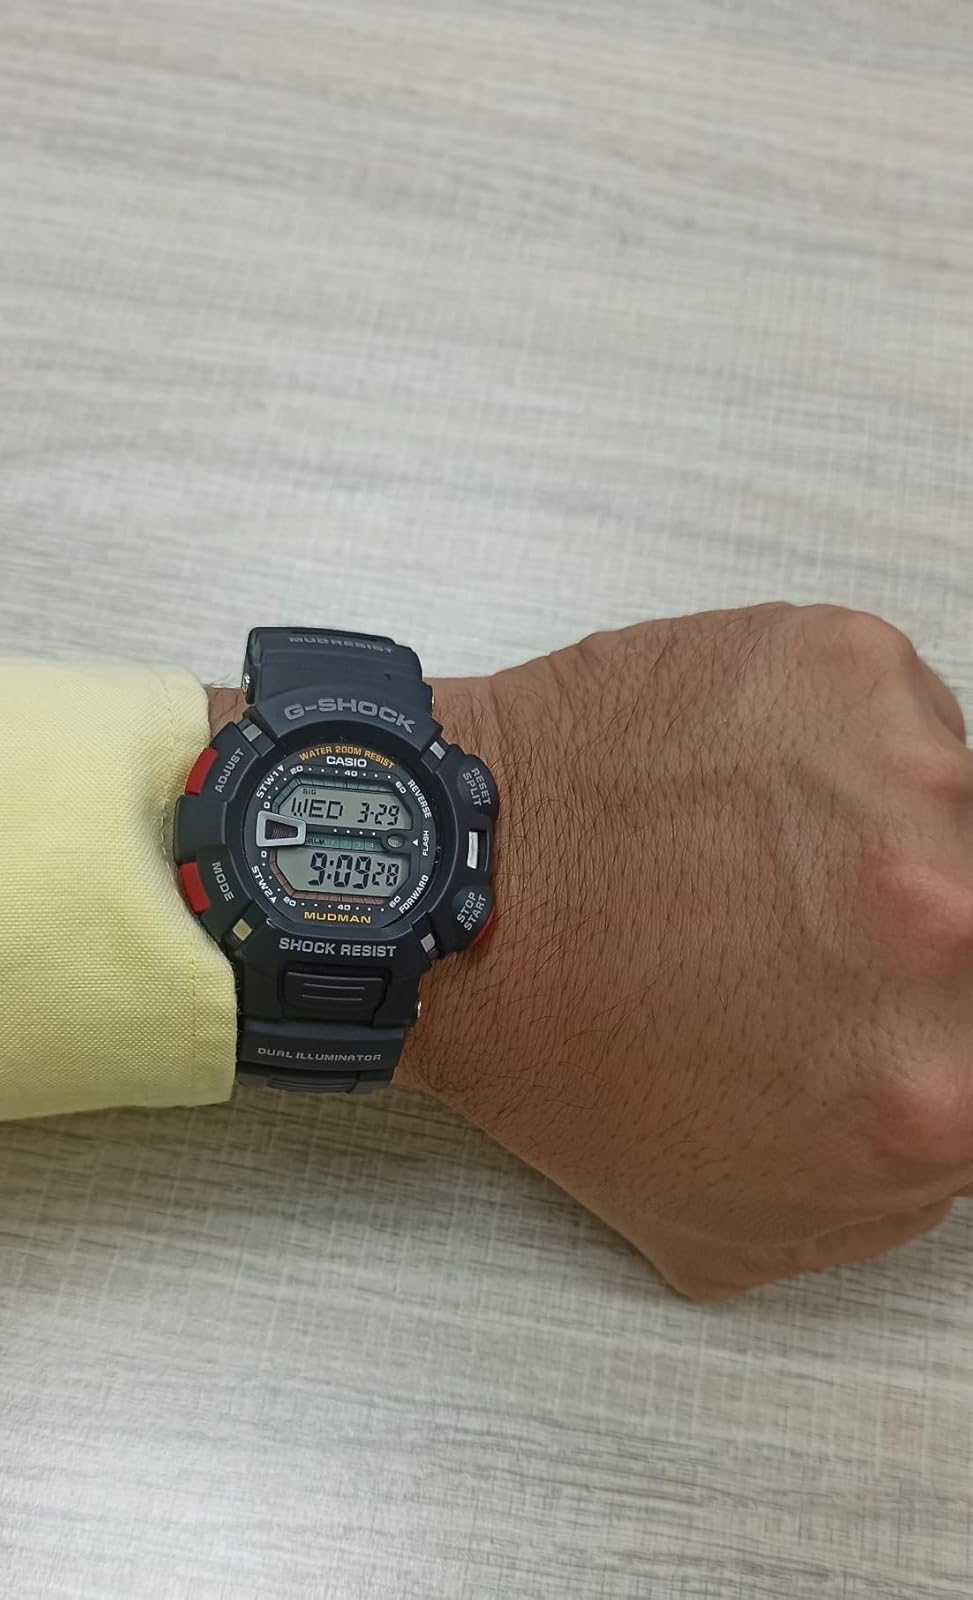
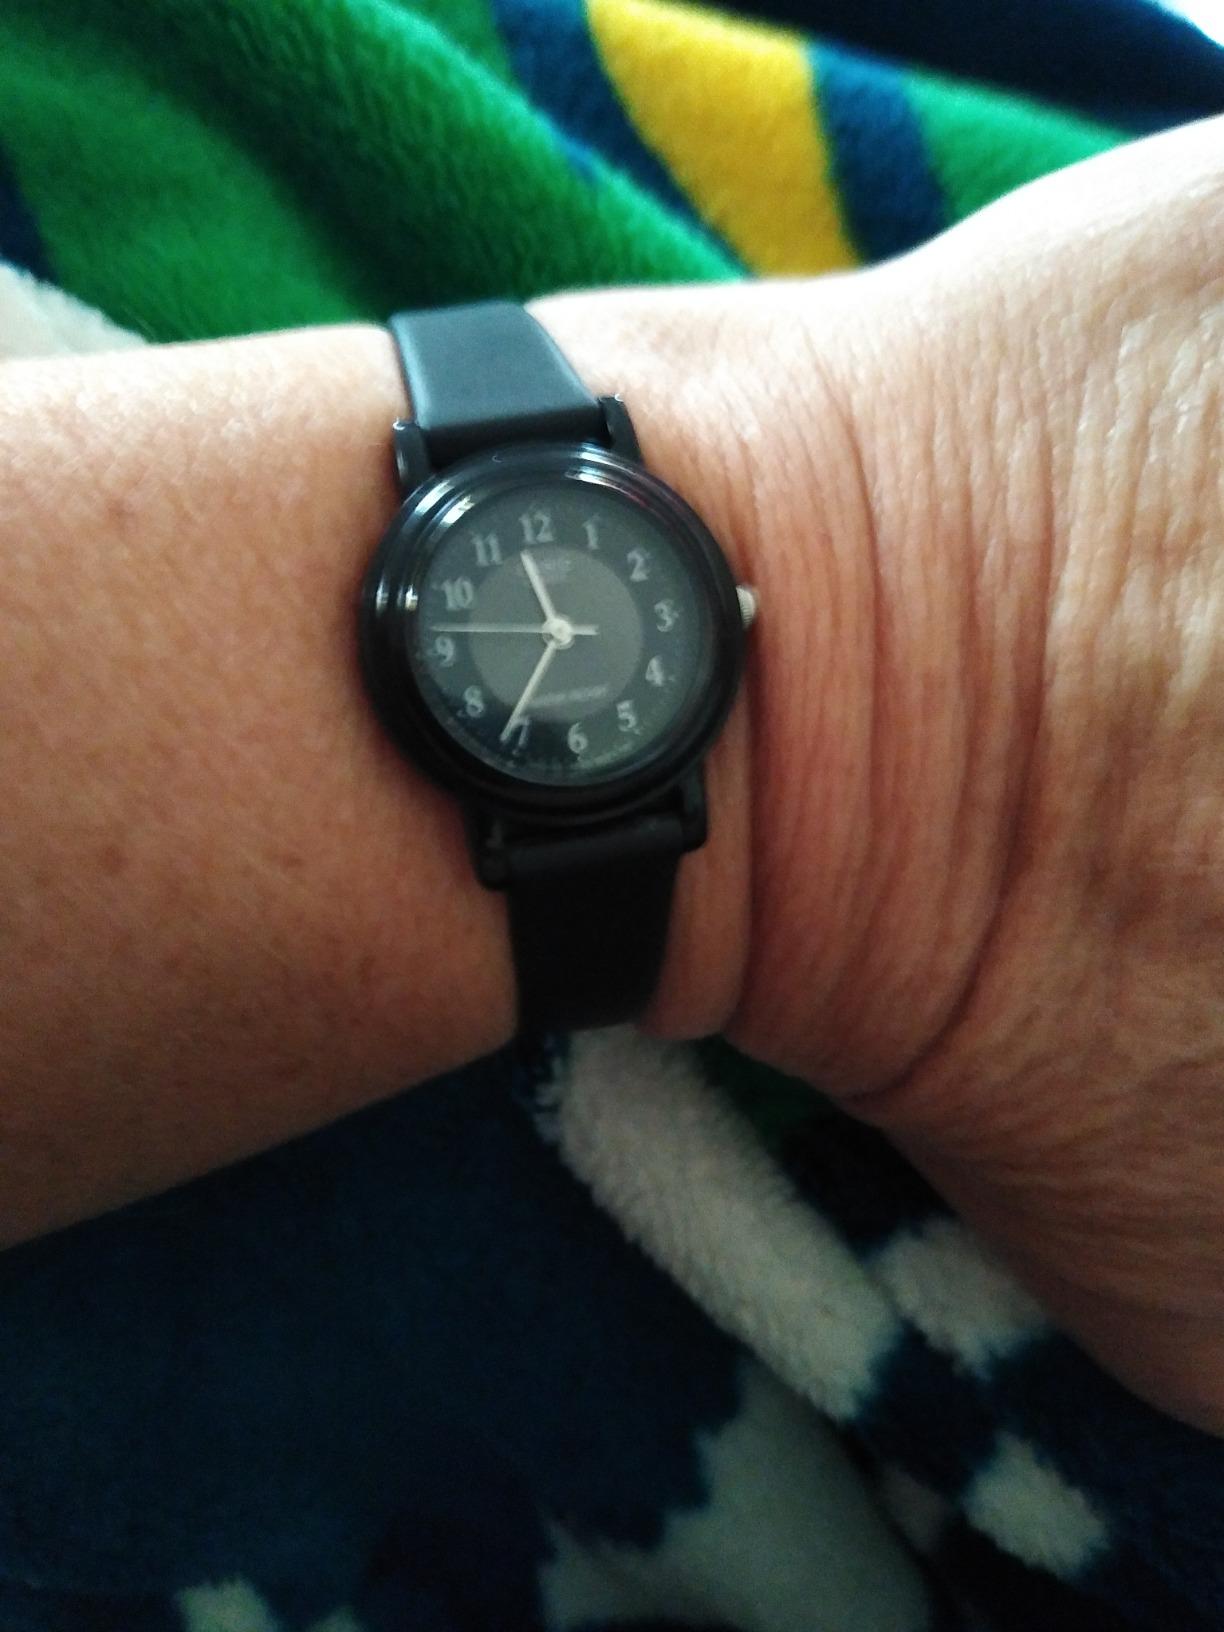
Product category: accessories_watch
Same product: no